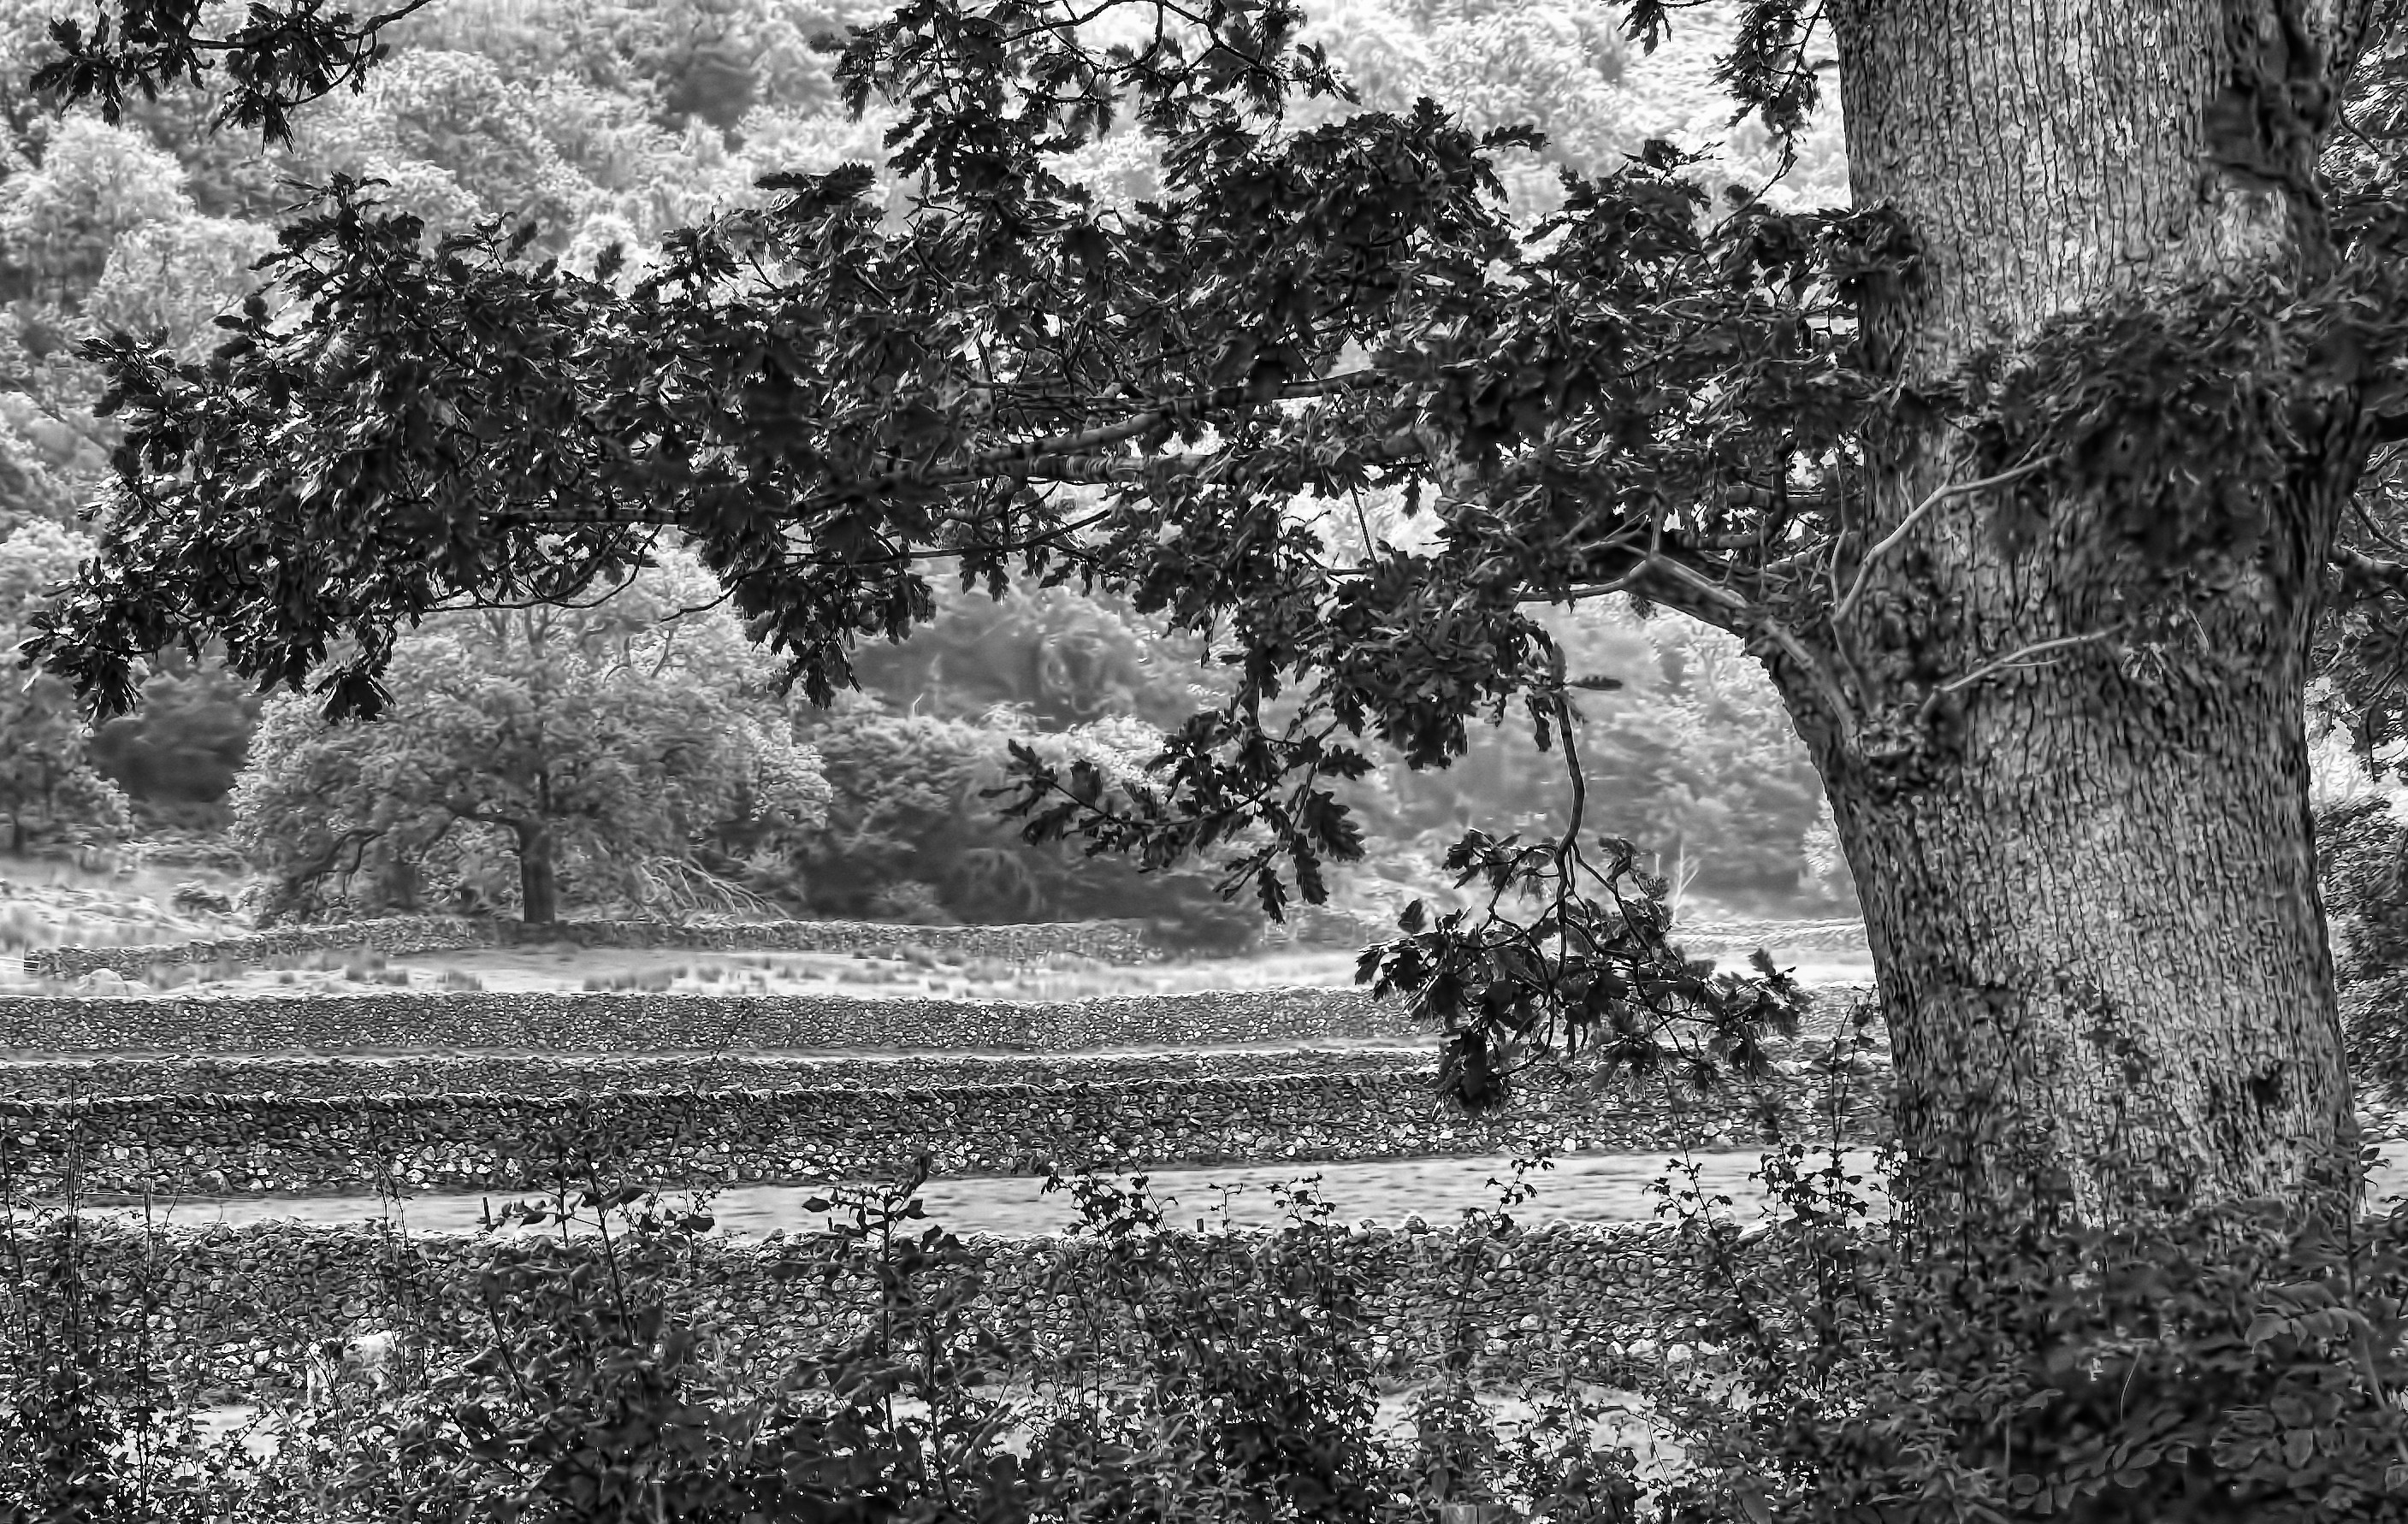
tree, black and white, plant, flower, monochrome, woodland, borrowdale, lakedistrict, rural area, monochrome photography, woody plant